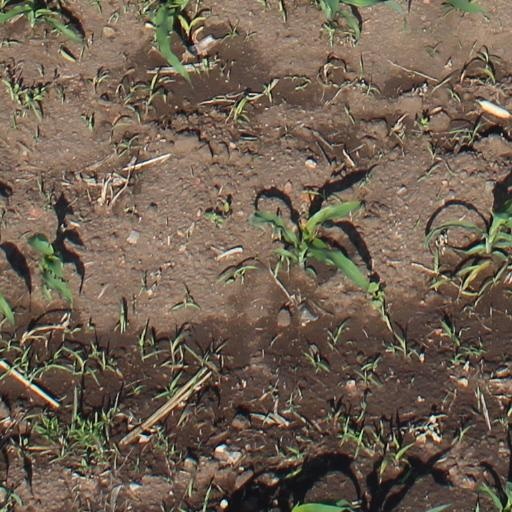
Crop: maize; corn